Clan Elphinstone

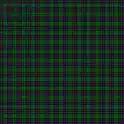
Elphinstone tartan

The 'de Erth' family took their name from the lands of Airth which lie close to the barony of Plean in Stirlingshire. This family probably erected the first Plean Castle. The de Erth family ended in an heiress, and lands that were acquired by her husband near Tranent near East Lothian were probably named after the heiress's family. The name first appears in about 1235 in East Lothian in a deed by Alanus de Swinton in which a mention is made of the name 'de Elfinstun'. It is likely that de Swinton's son, John, who owned the lands, went on to become John de Elfinstun.